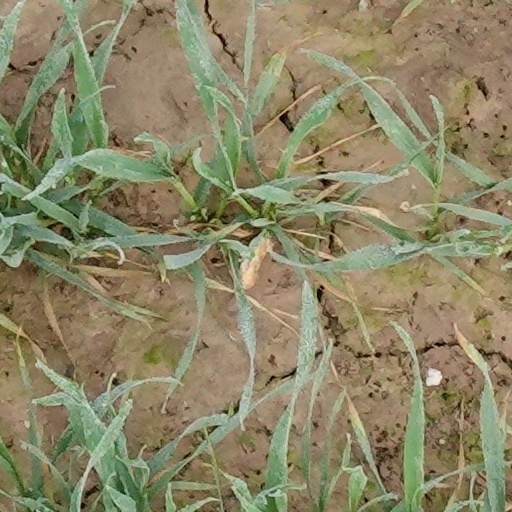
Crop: wheat